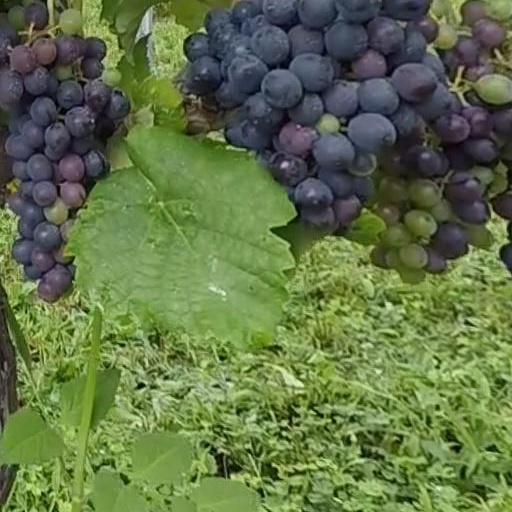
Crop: grape